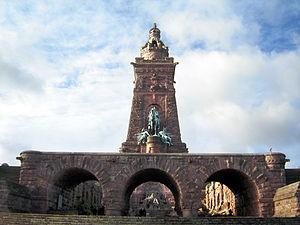
Cet article recense les statues équestres en Allemagne.